BG News

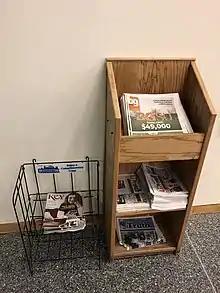
A copy of the BG News on a news stand.

Founded in 1920, the BG News is the student-run newspaper at Bowling Green State University, which is published Monday through Friday during the fall and spring semesters and weekly during the summer. It can be picked up at hundreds of locations on and off campus around Bowling Green, Ohio. The newspaper offices are located at The Michael & Sara Kuhlin Center and is advised by the Director of Student Publications. Past editors include: Maxwell Selby in 2013, Danae King in 2014, Cameron T. Robinson in 2015, Annie Furia in 2016 and Holly Shively in 2017.